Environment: real
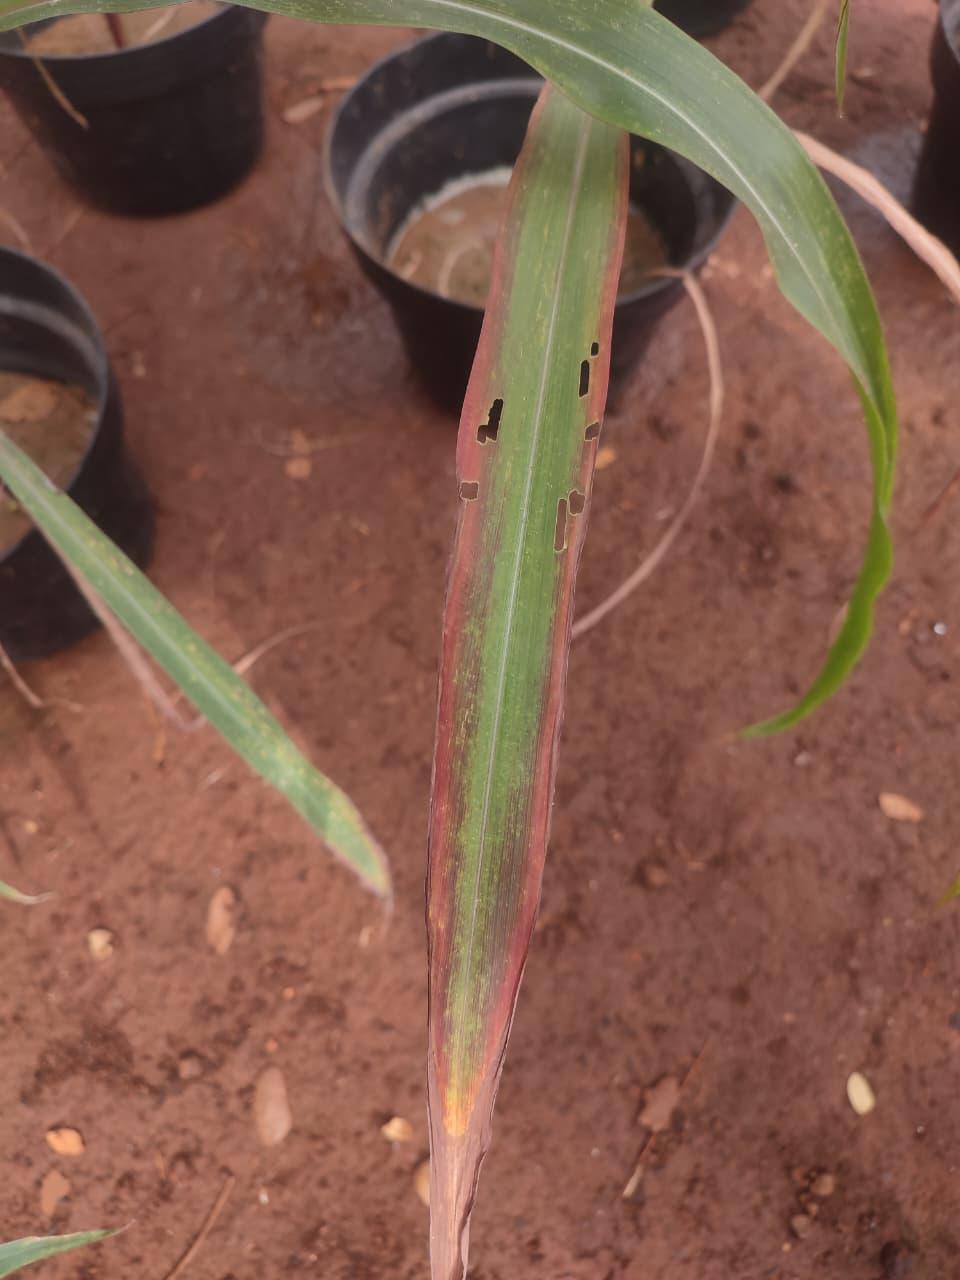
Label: phosphorus_deficiency